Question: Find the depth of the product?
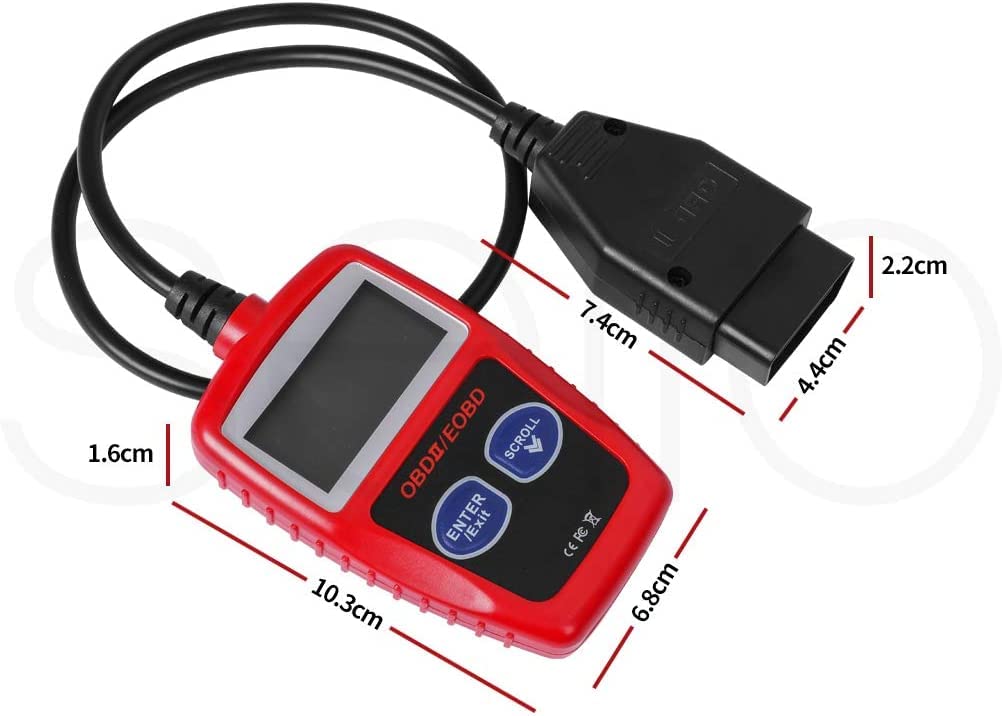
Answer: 10.3 centimetre